Rhode Island State Navy

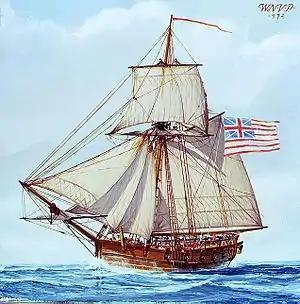
"Katy", a sloop of the Rhode Island State Navy

The Rhode Island State Navy was the state navy of Rhode Island during the American Revolutionary War. It was founded on June 15, 1775 by the Rhode Island General Assembly, which authorized the acquisition of two ships for the purpose of defending Rhode Island's merchant shipping and coastal communities from British attacks. The state navy was generally utilized for defensive operations within Narragansett Bay, although it captured several British ships. In addition to the state navy, the General Assembly also issued letters of marque to privateers. The state navy was disbanded in 1781 after its last ship was sold.